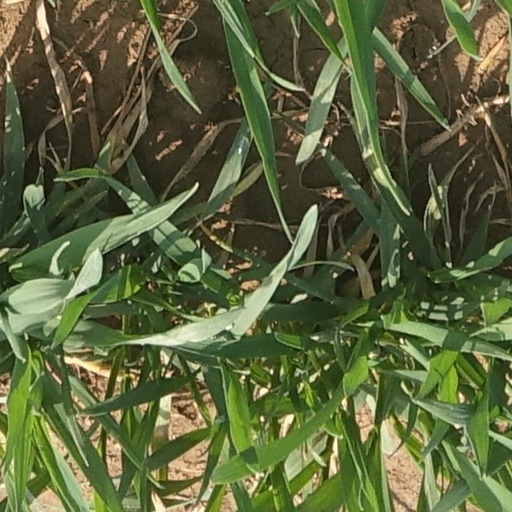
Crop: wheat